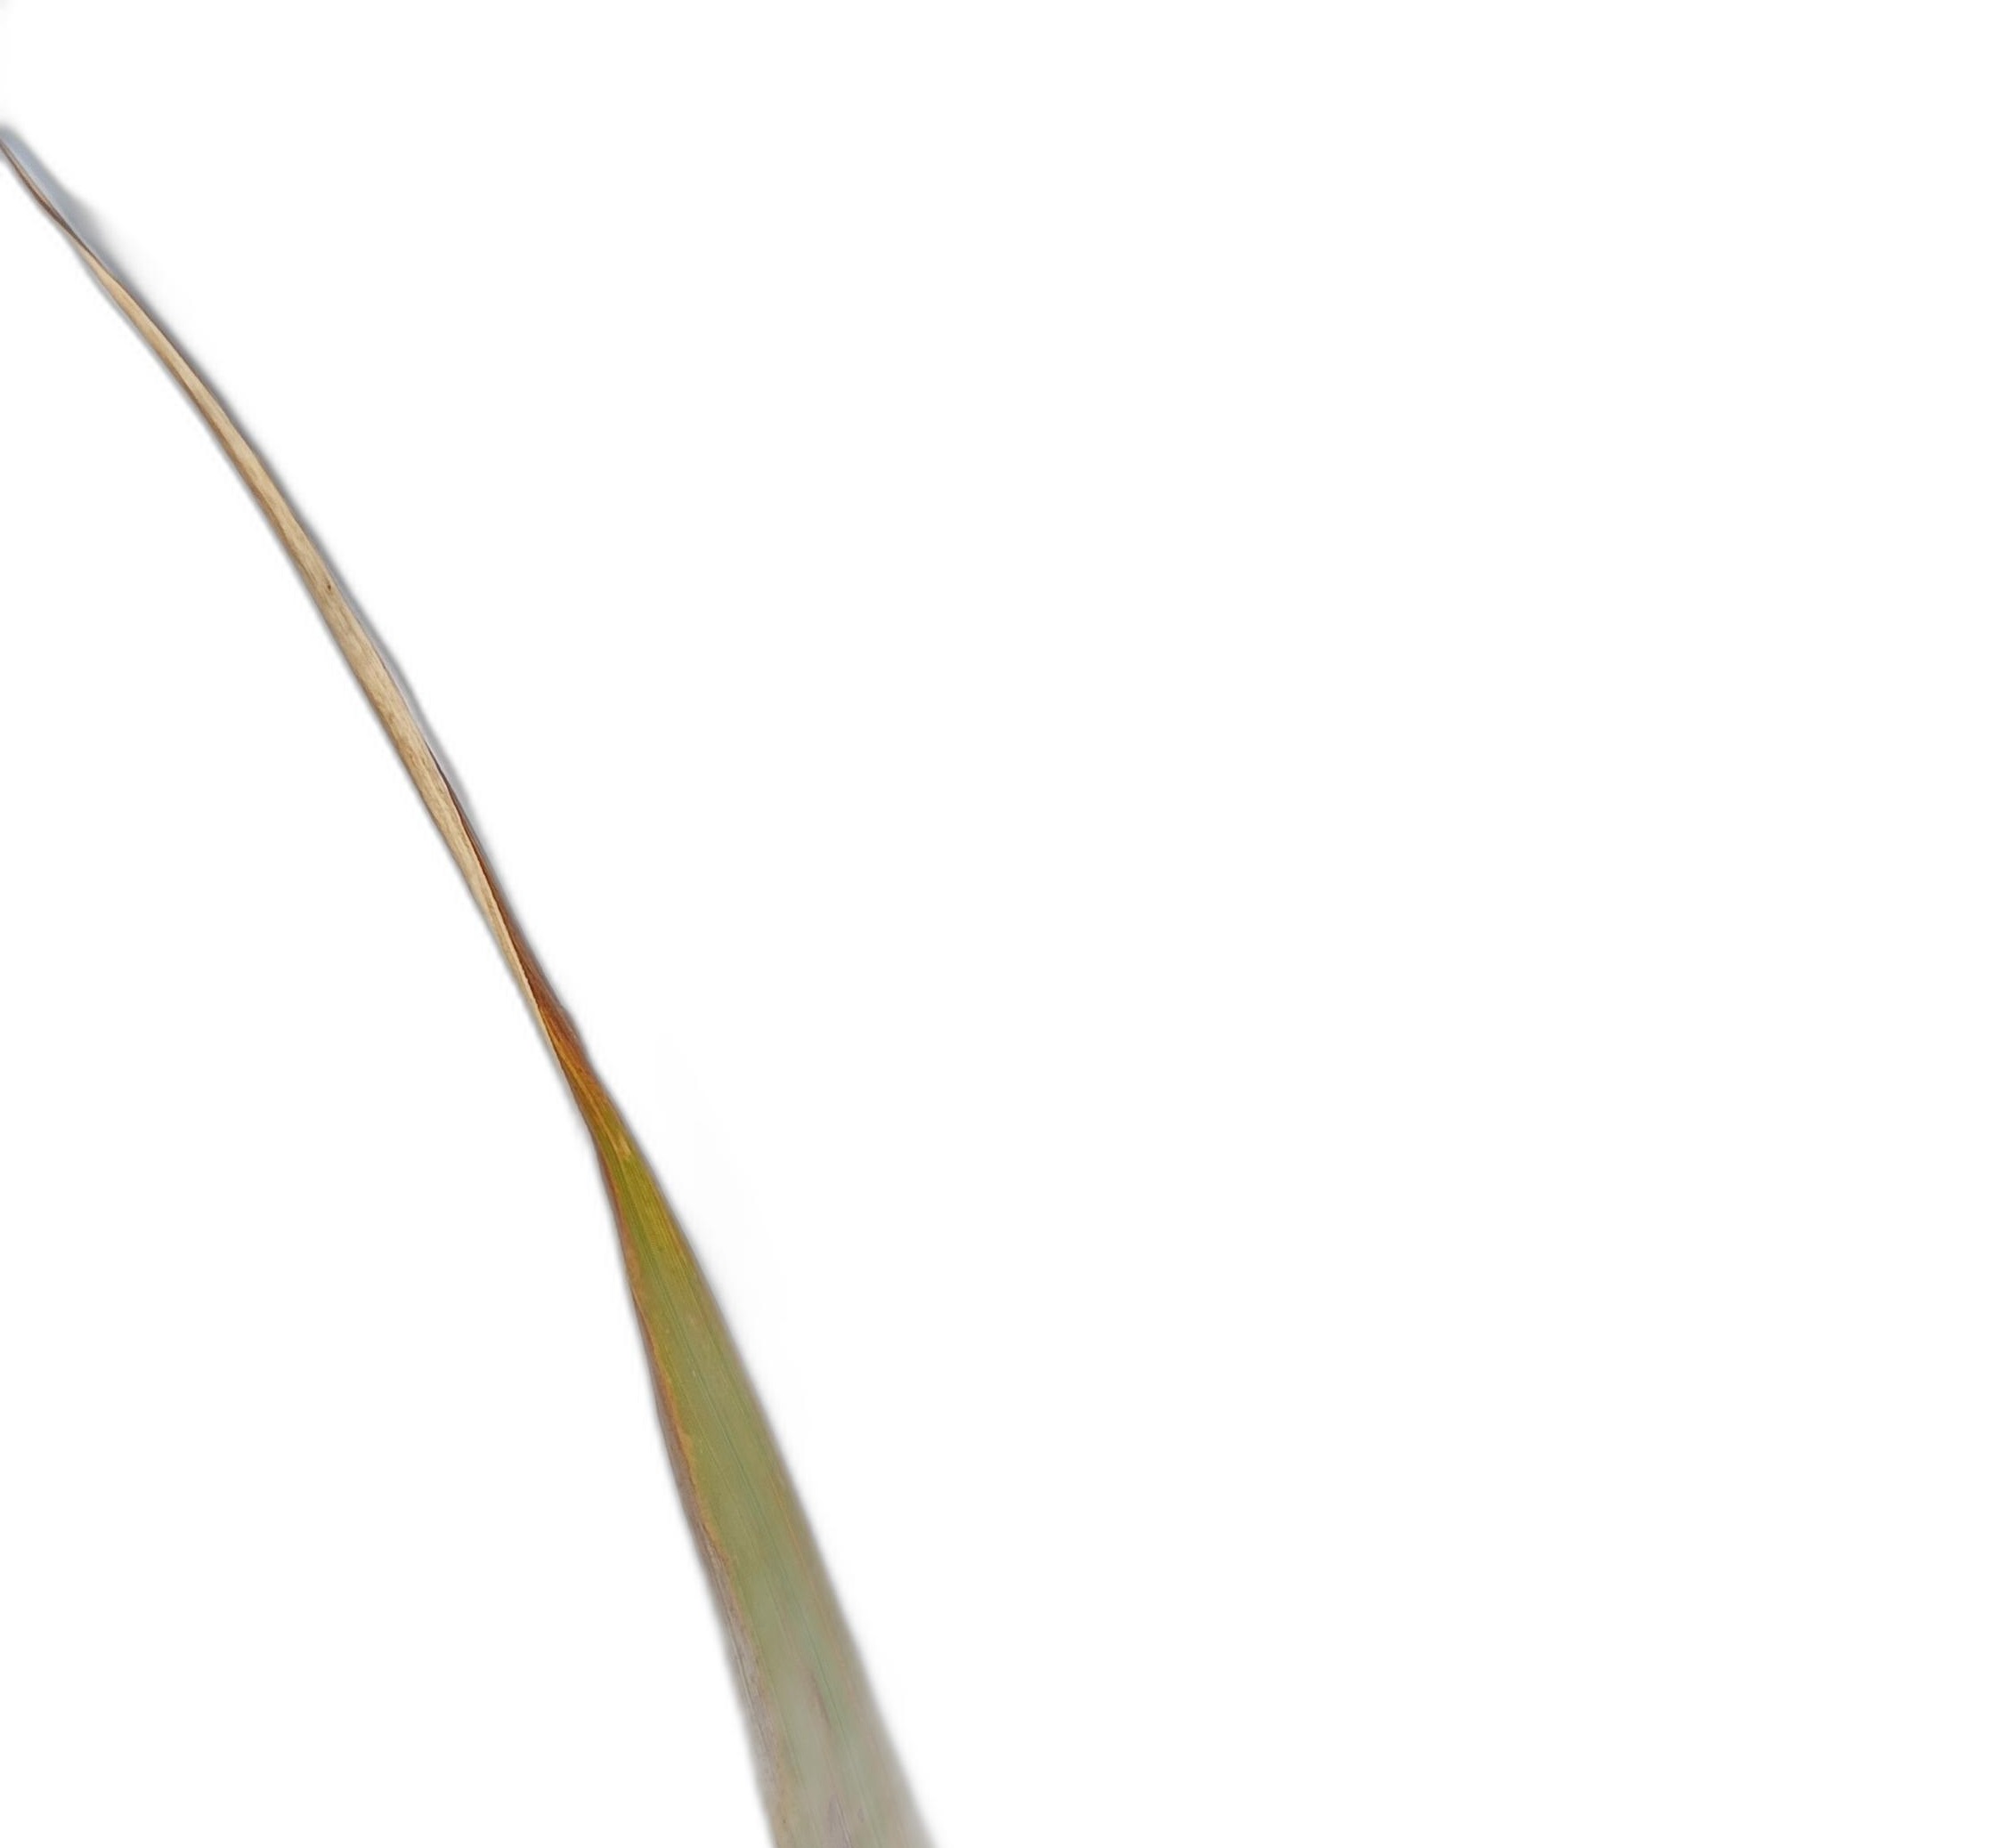
Label: Leaf Scald